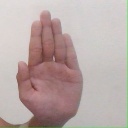
अक्षर: ध